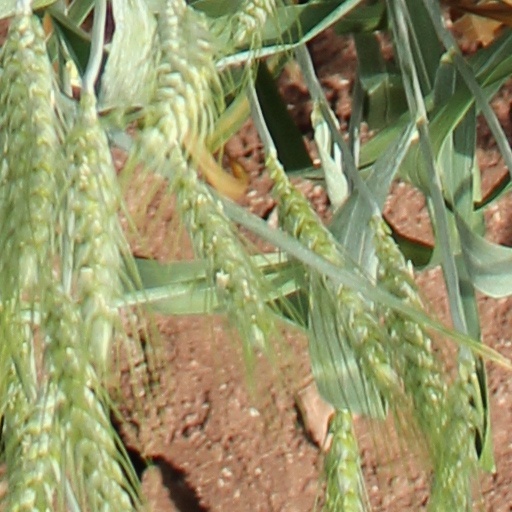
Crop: wheat